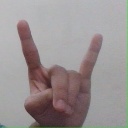
अक्षर: श